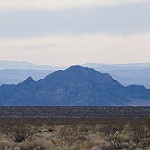
Scene: Outdoor